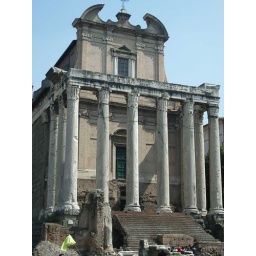
Stairs show ground level in 200 AD and today, green door is at ground level in 1500 AD.